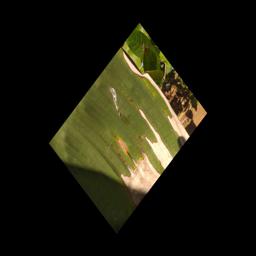
Label: MALBHOG LEAF